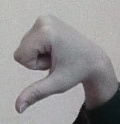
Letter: waw